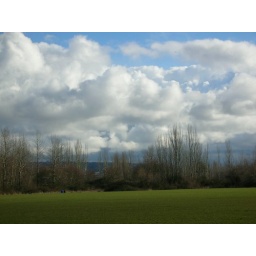
Interesting cloud formations over a field in Magnuson Park.